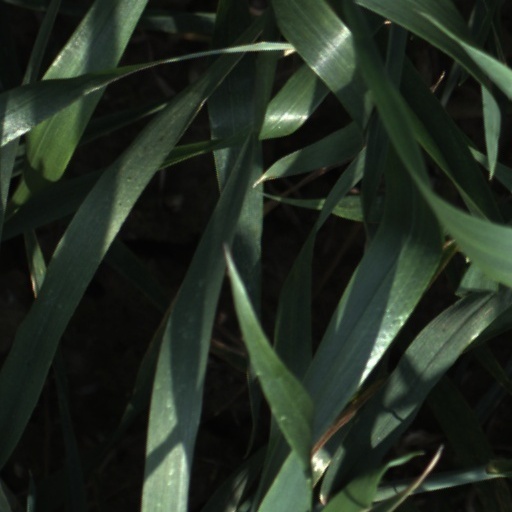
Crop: wheat